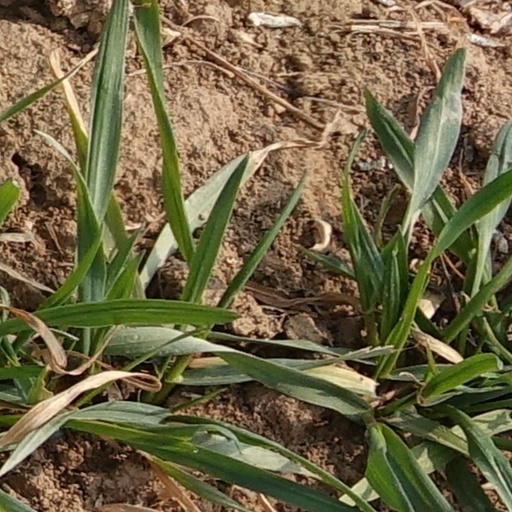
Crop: wheat